Arsenic

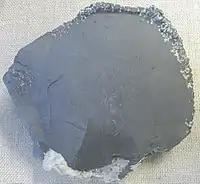
A large sample of native arsenic from Sainte-Marie-aux-Mines, France

A large variety of organoarsenic compounds are known. Several were developed as chemical warfare agents during World War I, including vesicants such as lewisite and vomiting agents such as adamsite. Cacodylic acid, which is of historic and practical interest, arises from the methylation of arsenic trioxide, a reaction that has no analogy in phosphorus chemistry. Cacodyl was the first organometallic compound known (even though arsenic is not a true metal) and was named from the Greek "κακωδία" "stink" for its offensive, garlic-like odor; it is very toxic.